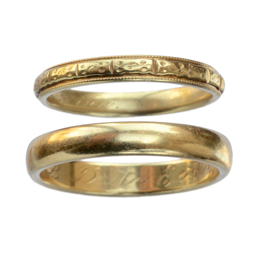
a couple new antique wedding bands , both in 18k yellow gold , and both with inscriptions dating to the 1910s .